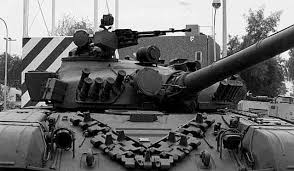
Label: T-72